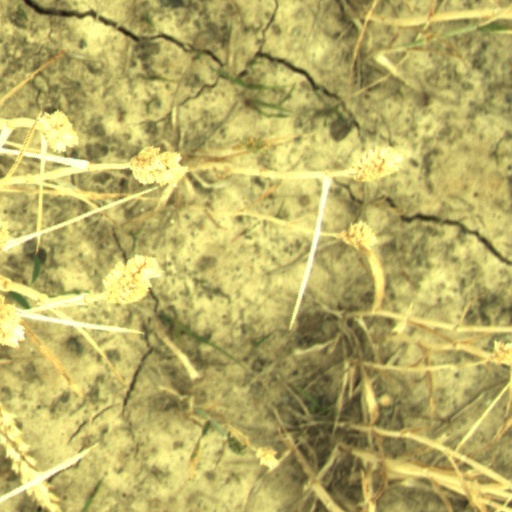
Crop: wheat